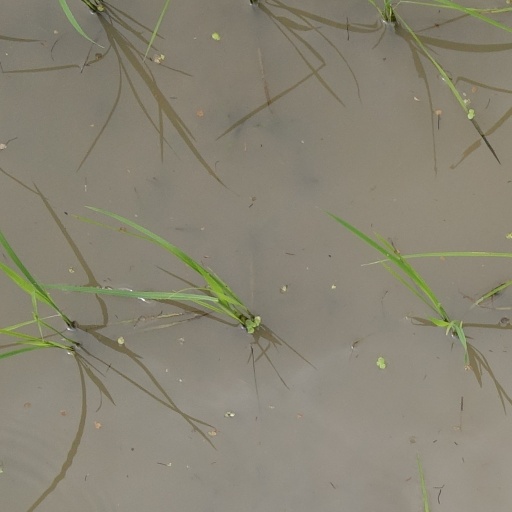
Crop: rice